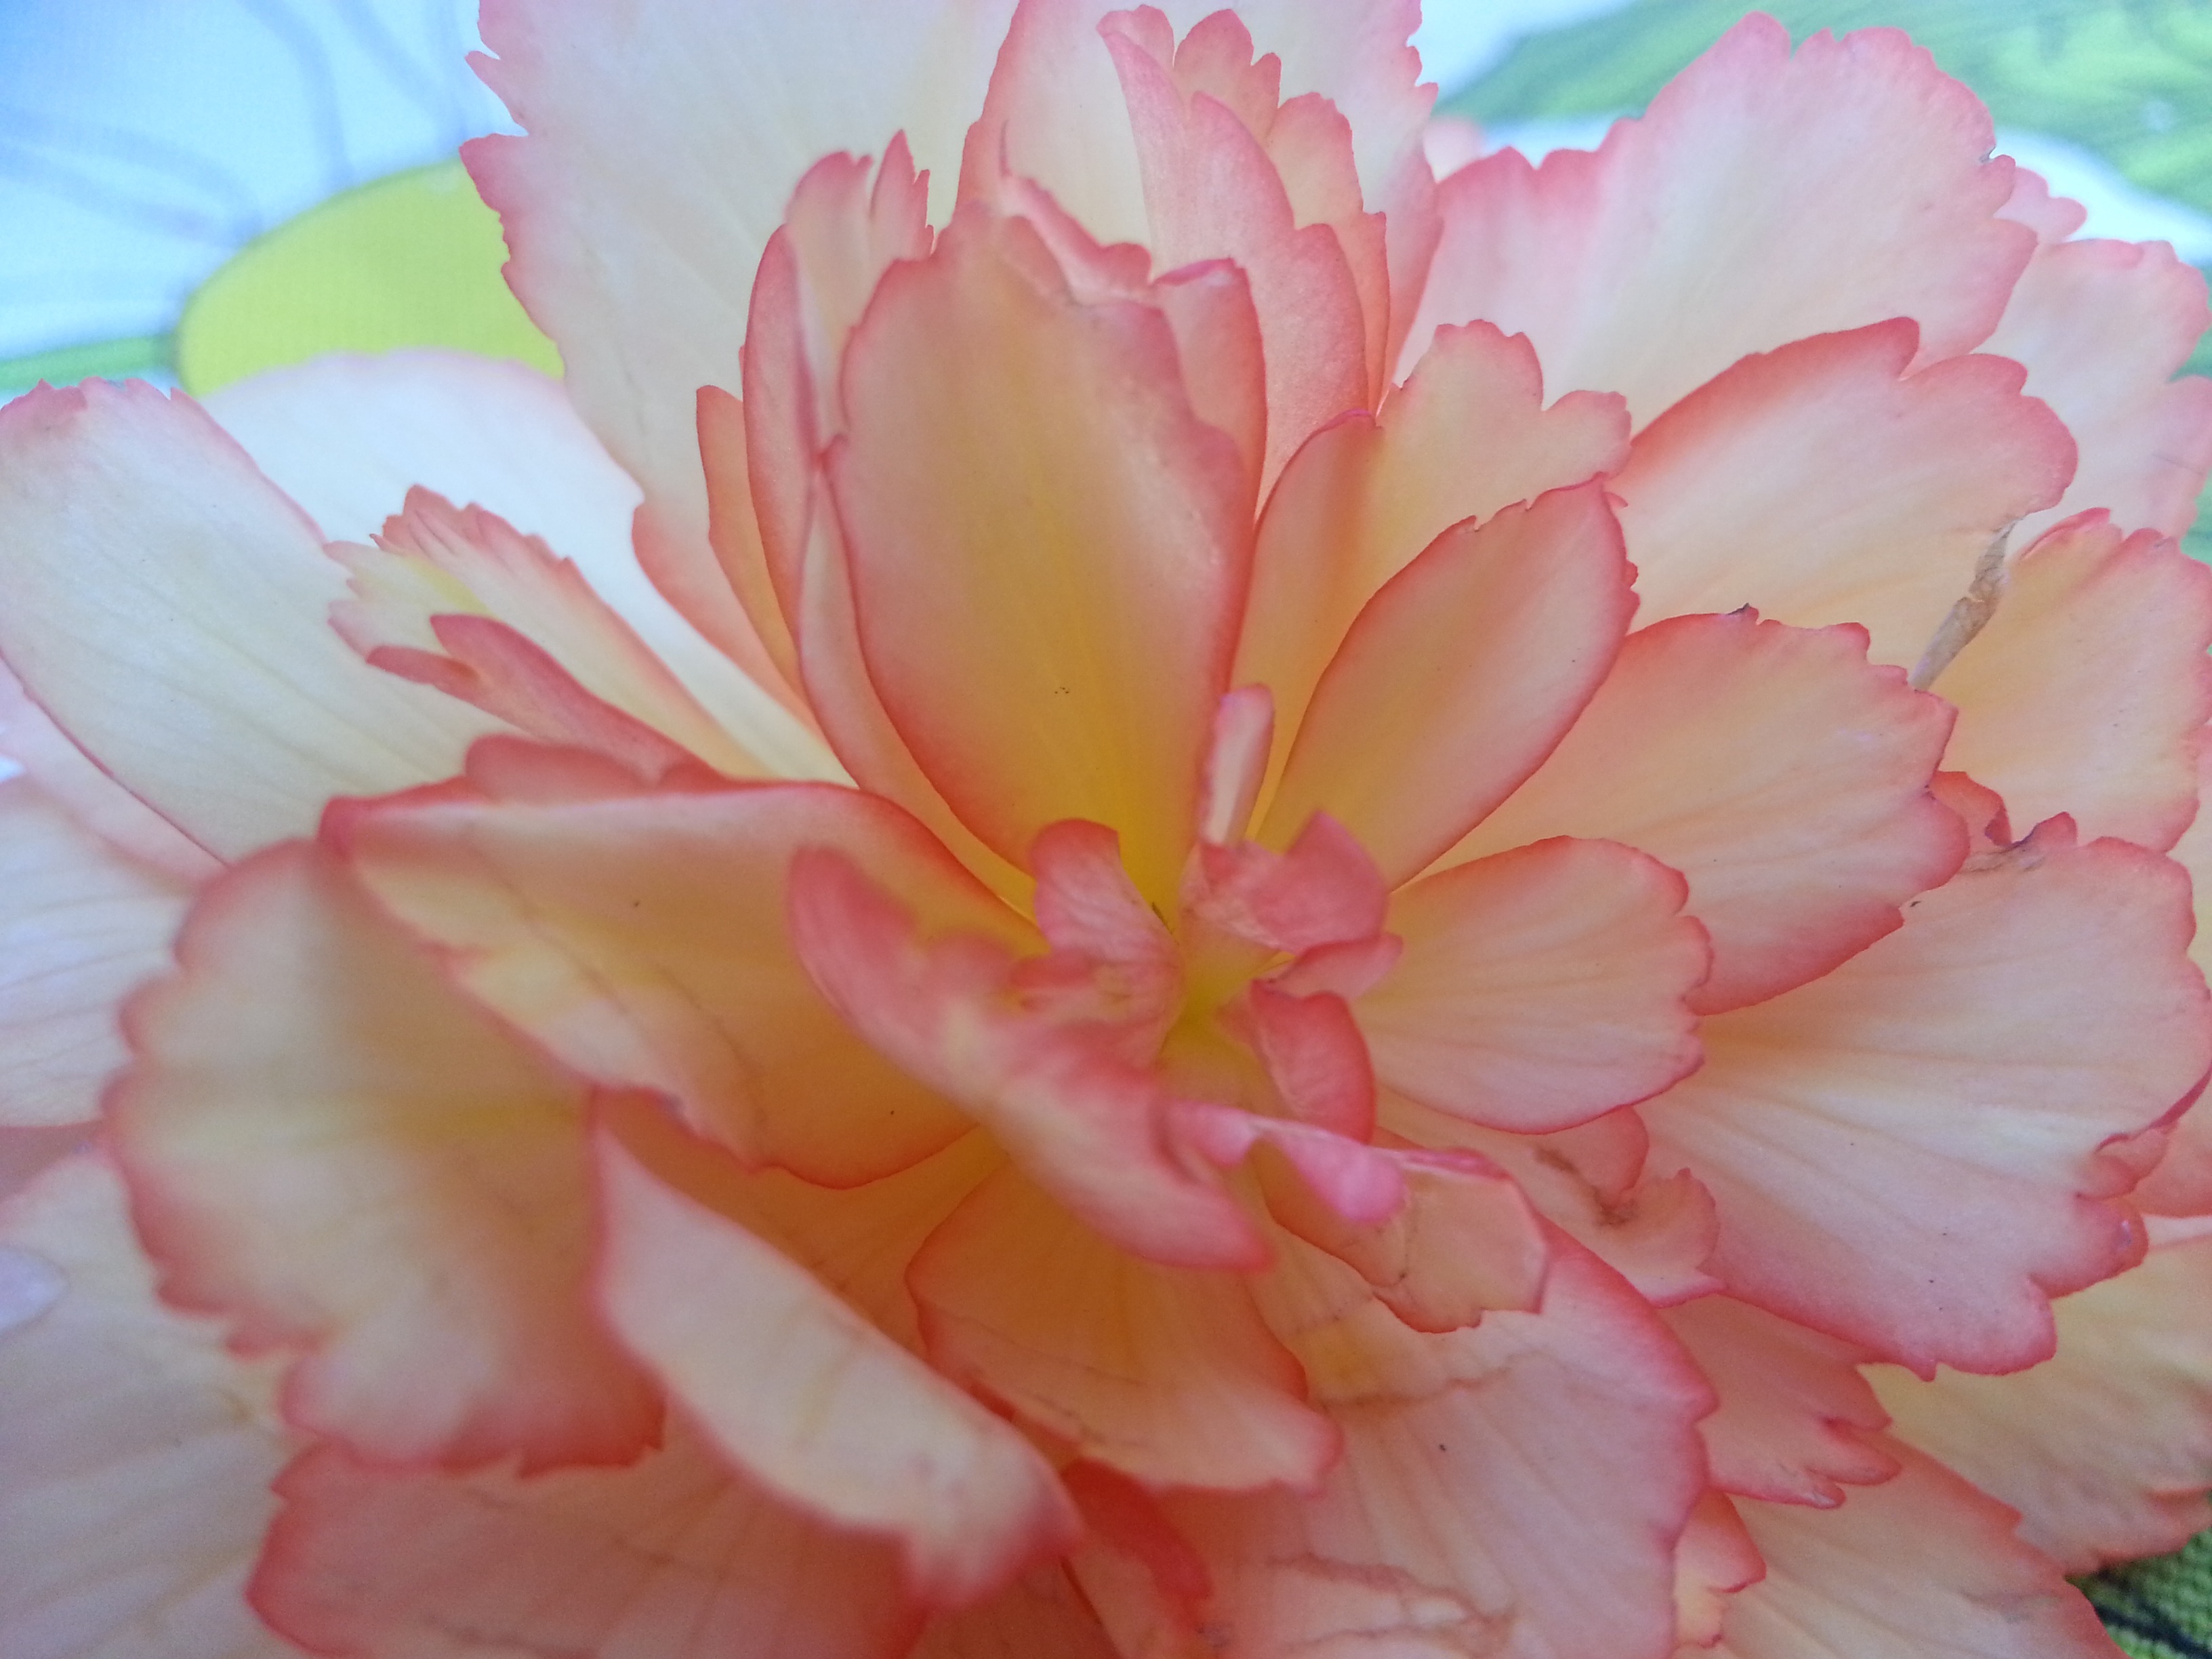
nature, blossom, plant, flower, petal, bloom, floral, macro, botany, blooming, pink, flora, close up, beautiful, peony, begonia, flowering plant, land plant